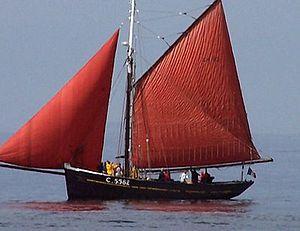
La Grandcopaise est une barque chalutière de type cordier, construite en 1949 à Cherbourg.
Cette liste recense les bateaux français, maritimes et fluviaux, protégés au titre des monuments historiques :
Grandcamp-Maisy est une commune française, située dans le département du Calvados en région de Normandie entre les plages d'Utah Beach et Omaha Beach, peuplée de 1 563 habitants.